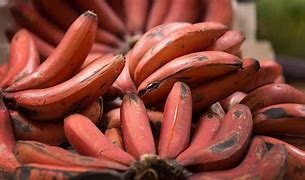
Label: banana